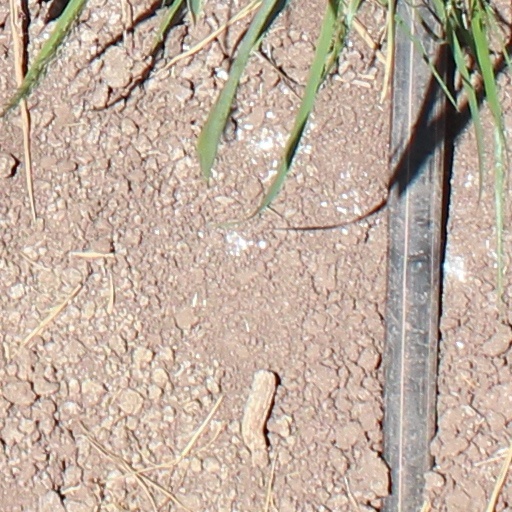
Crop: wheat